Black Seminoles

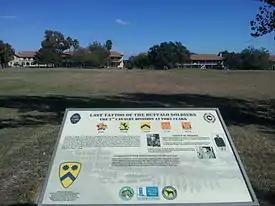
Black Seminole Scouts and Buffalo Soldiers were stationed at Fort Clark in Texas.

In St. Augustine, not all freedom seekers found military service to their liking. More fugitive slaves sought refuge in wilderness areas in northern Florida, where their knowledge of tropical agriculture—and resistance to tropical diseases—served them well. The majority of Africans who pioneered Florida were Gullah people who escaped from the rice plantations of South Carolina (and later Georgia). As Gullah, they developed distinct cultural practices and African leadership structure. Black pioneers built their own settlements based on rice and corn agriculture. They became allies of Creek and other Native Americans escaping into Florida from the Southeast at the same time. In Florida, they developed the Afro-Seminole Creole, which they spoke with the growing Seminole tribe.